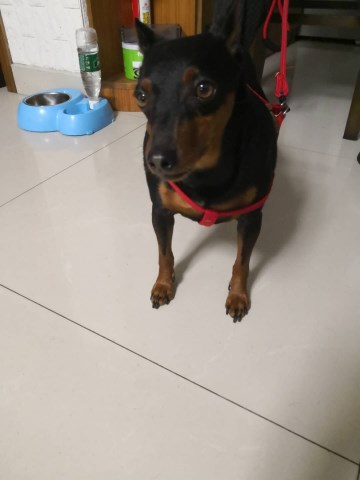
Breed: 561-n000127-miniature_pinscher